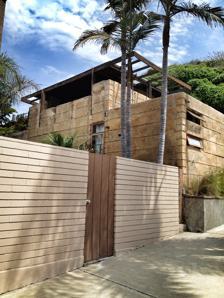
Building: El Pueblo Ribera
Country: Unknown
Year built: 1923
El Pueblo Ribera Court is a complex of 12 duplexes at 230–248 Gravilla Street and 230–309 Playa del Sur in La Jolla , a community of San Diego , California. It was designed in 1923 by the Austrian-American Rudolf Schindler . Schindler's most famous works are in and around Los Angeles; El Pueblo Ribera is his only work in San Diego. El Pueblo Ribera, side view of the complex from the west El Pueblo Ribera, view from south of east end of complex History The complex was built in Modern architectural style. Each unit originally consisted of a bedroom on the ground level, and a sleeping porch on the upper level. Each unit enjoys a view of La Jolla's Windansea Beach . The San Diego Historical Society declared the complex a historic district in 1977 (historic site #117). References